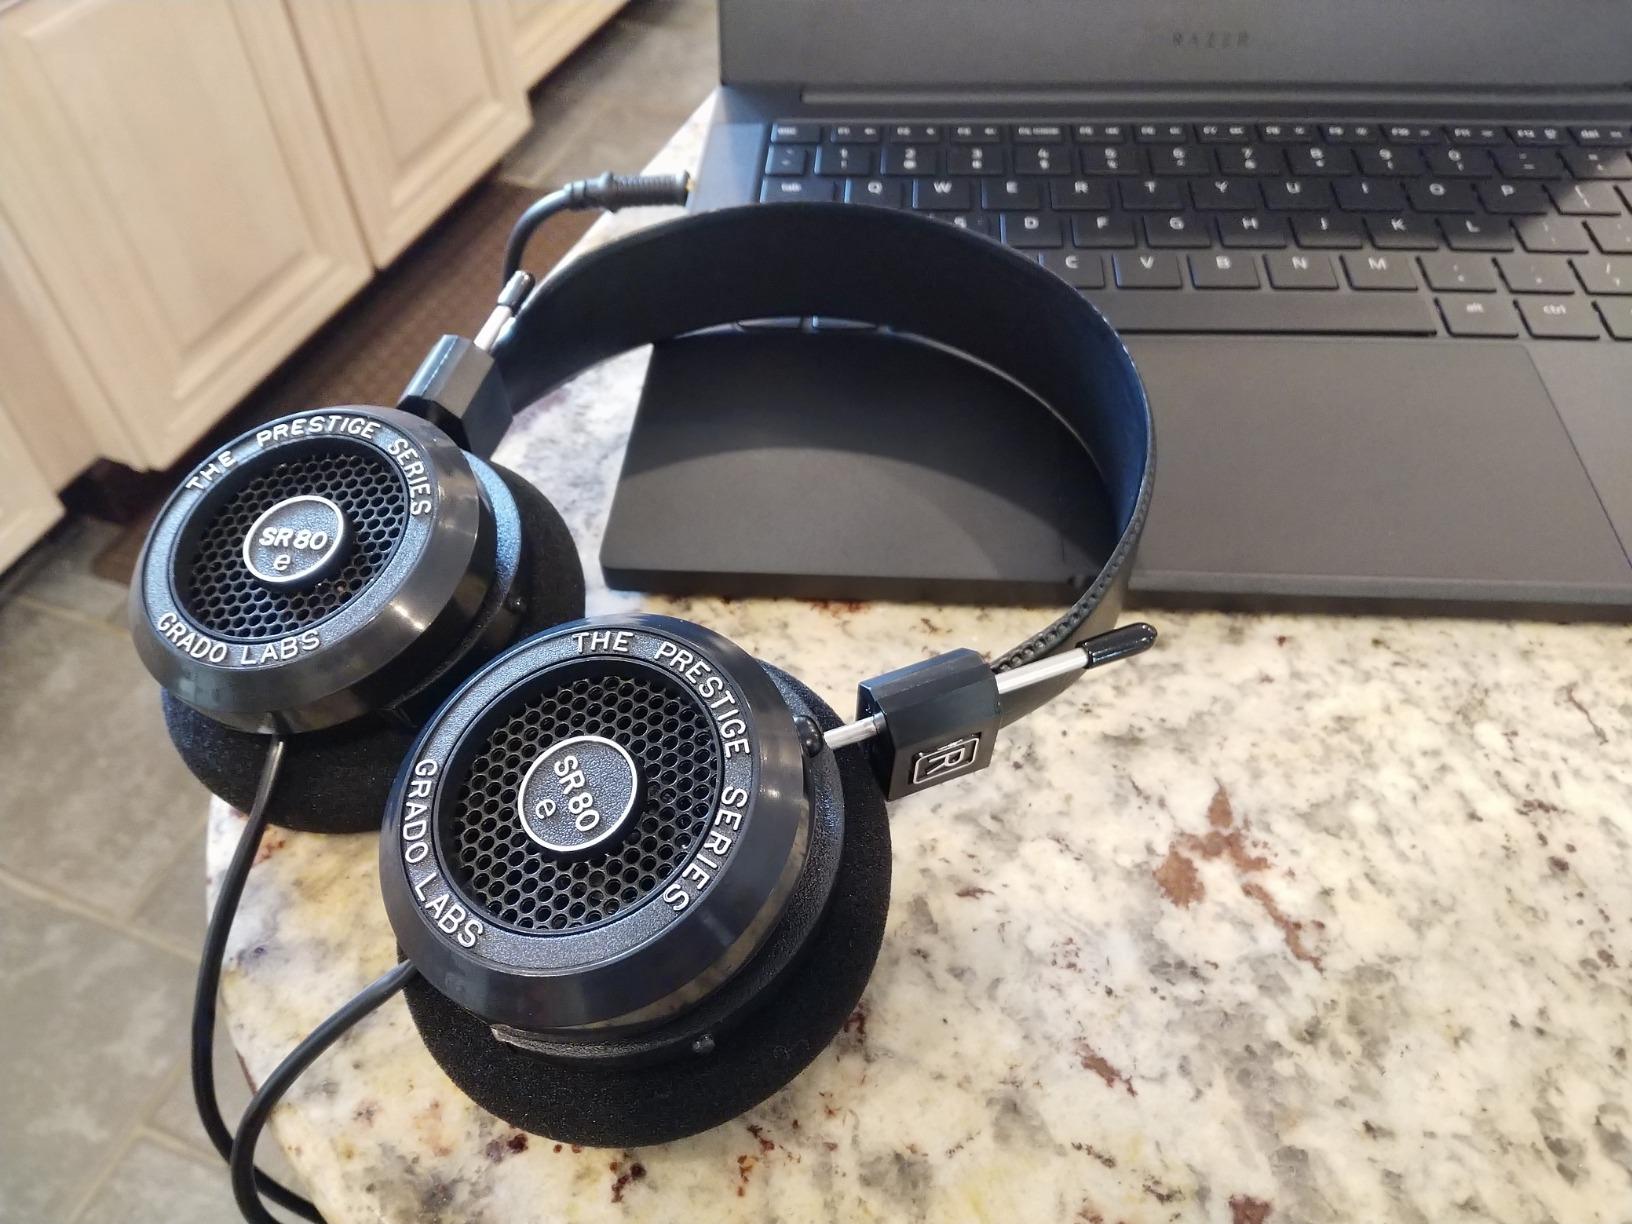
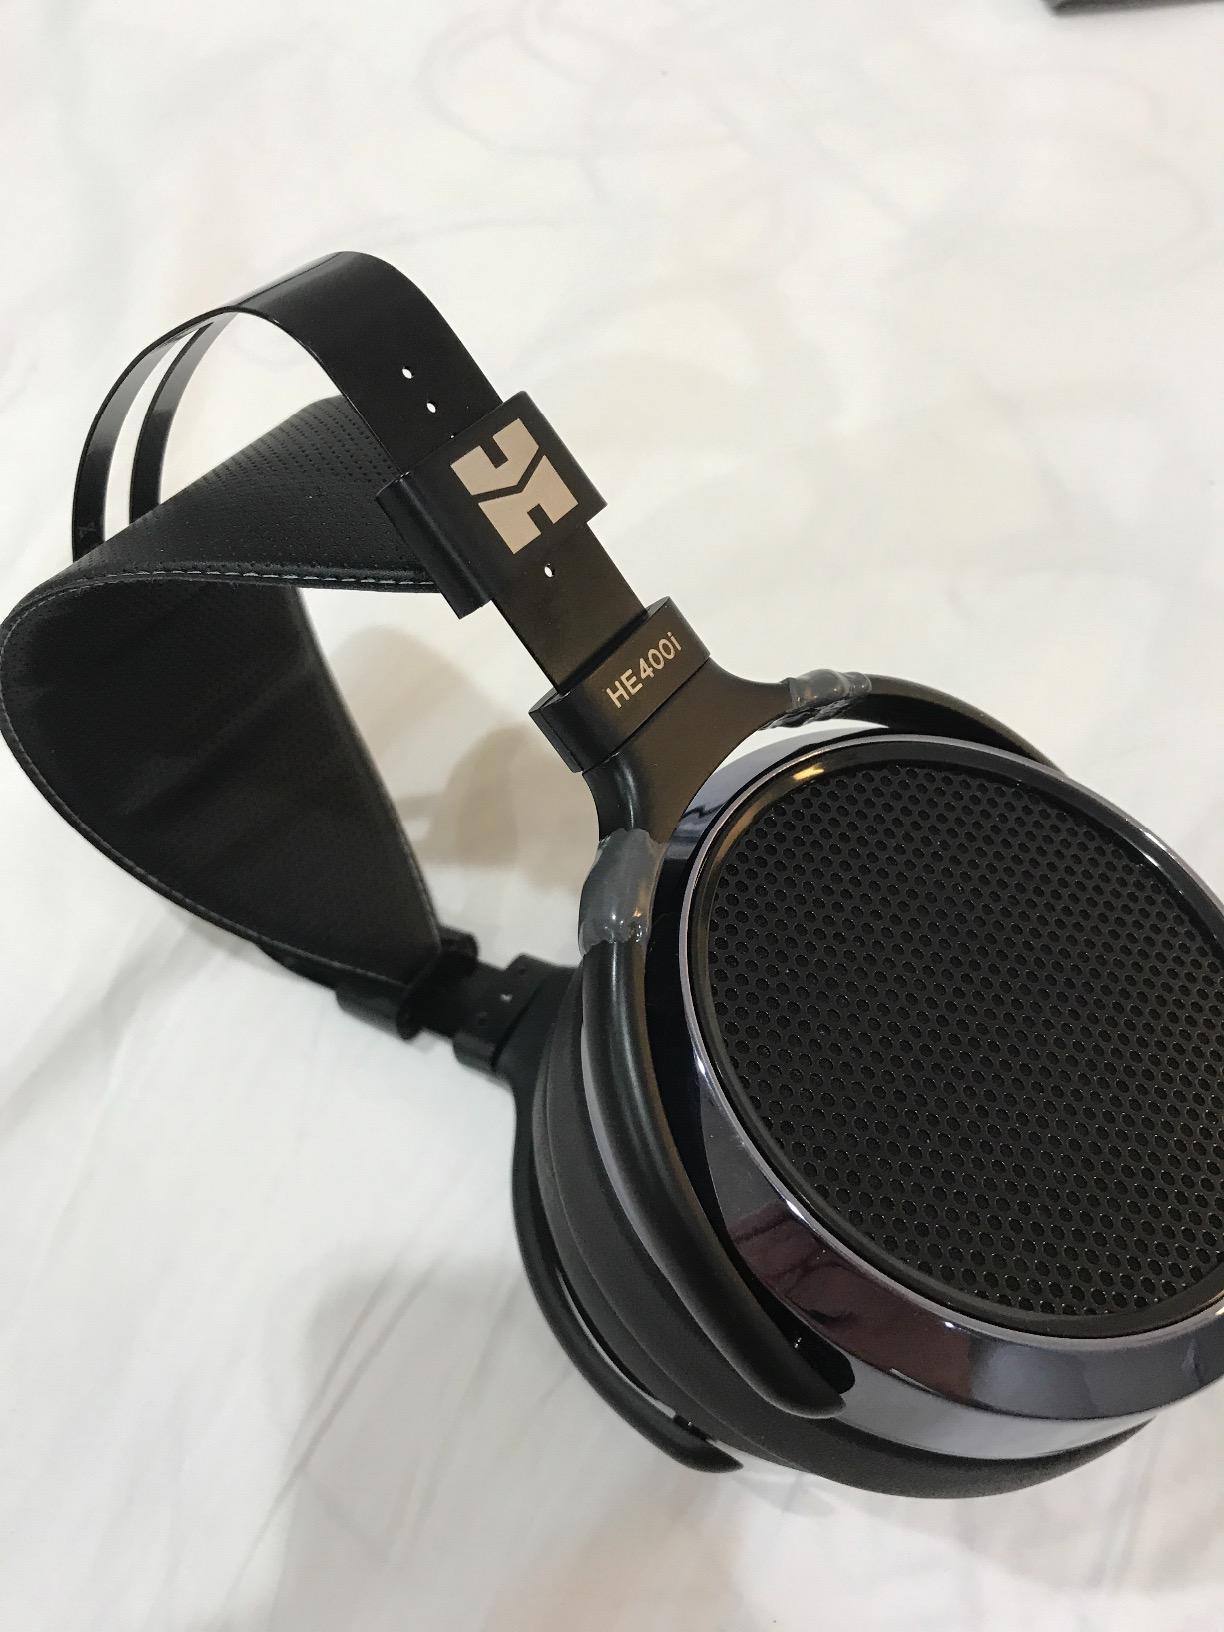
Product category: headphones
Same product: no